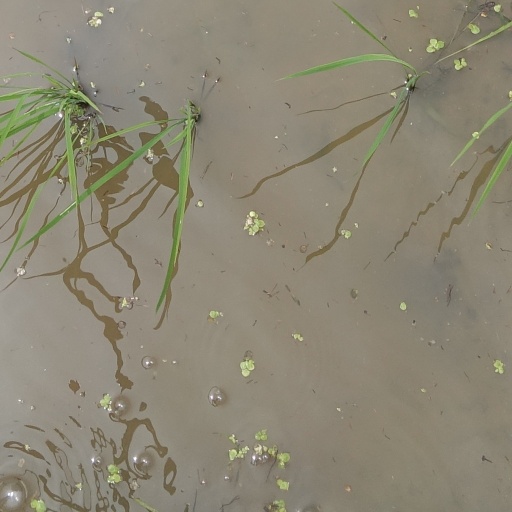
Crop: rice